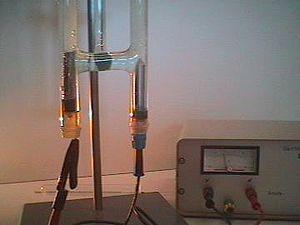
L'électrolyse de l'eau est un procédé électrolytique qui décompose l'eau en dioxygène et dihydrogène gazeux grâce à un courant électrique. La cellule électrolytique est constituée de deux électrodes — habituellement en métal inerte comme le platine — immergées dans un électrolyte et connectées aux pôles opposés de la source de courant continu.